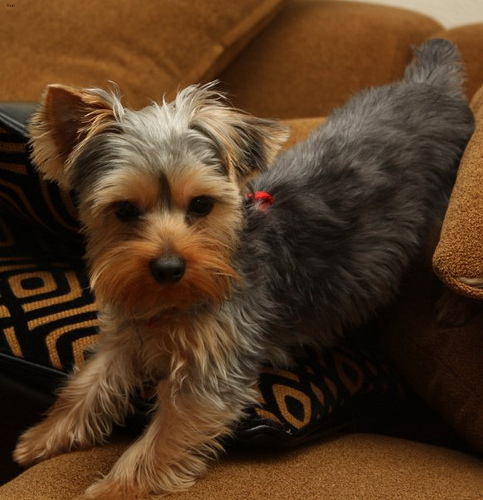
Animal: dog
Breed: yorkshire_terrier